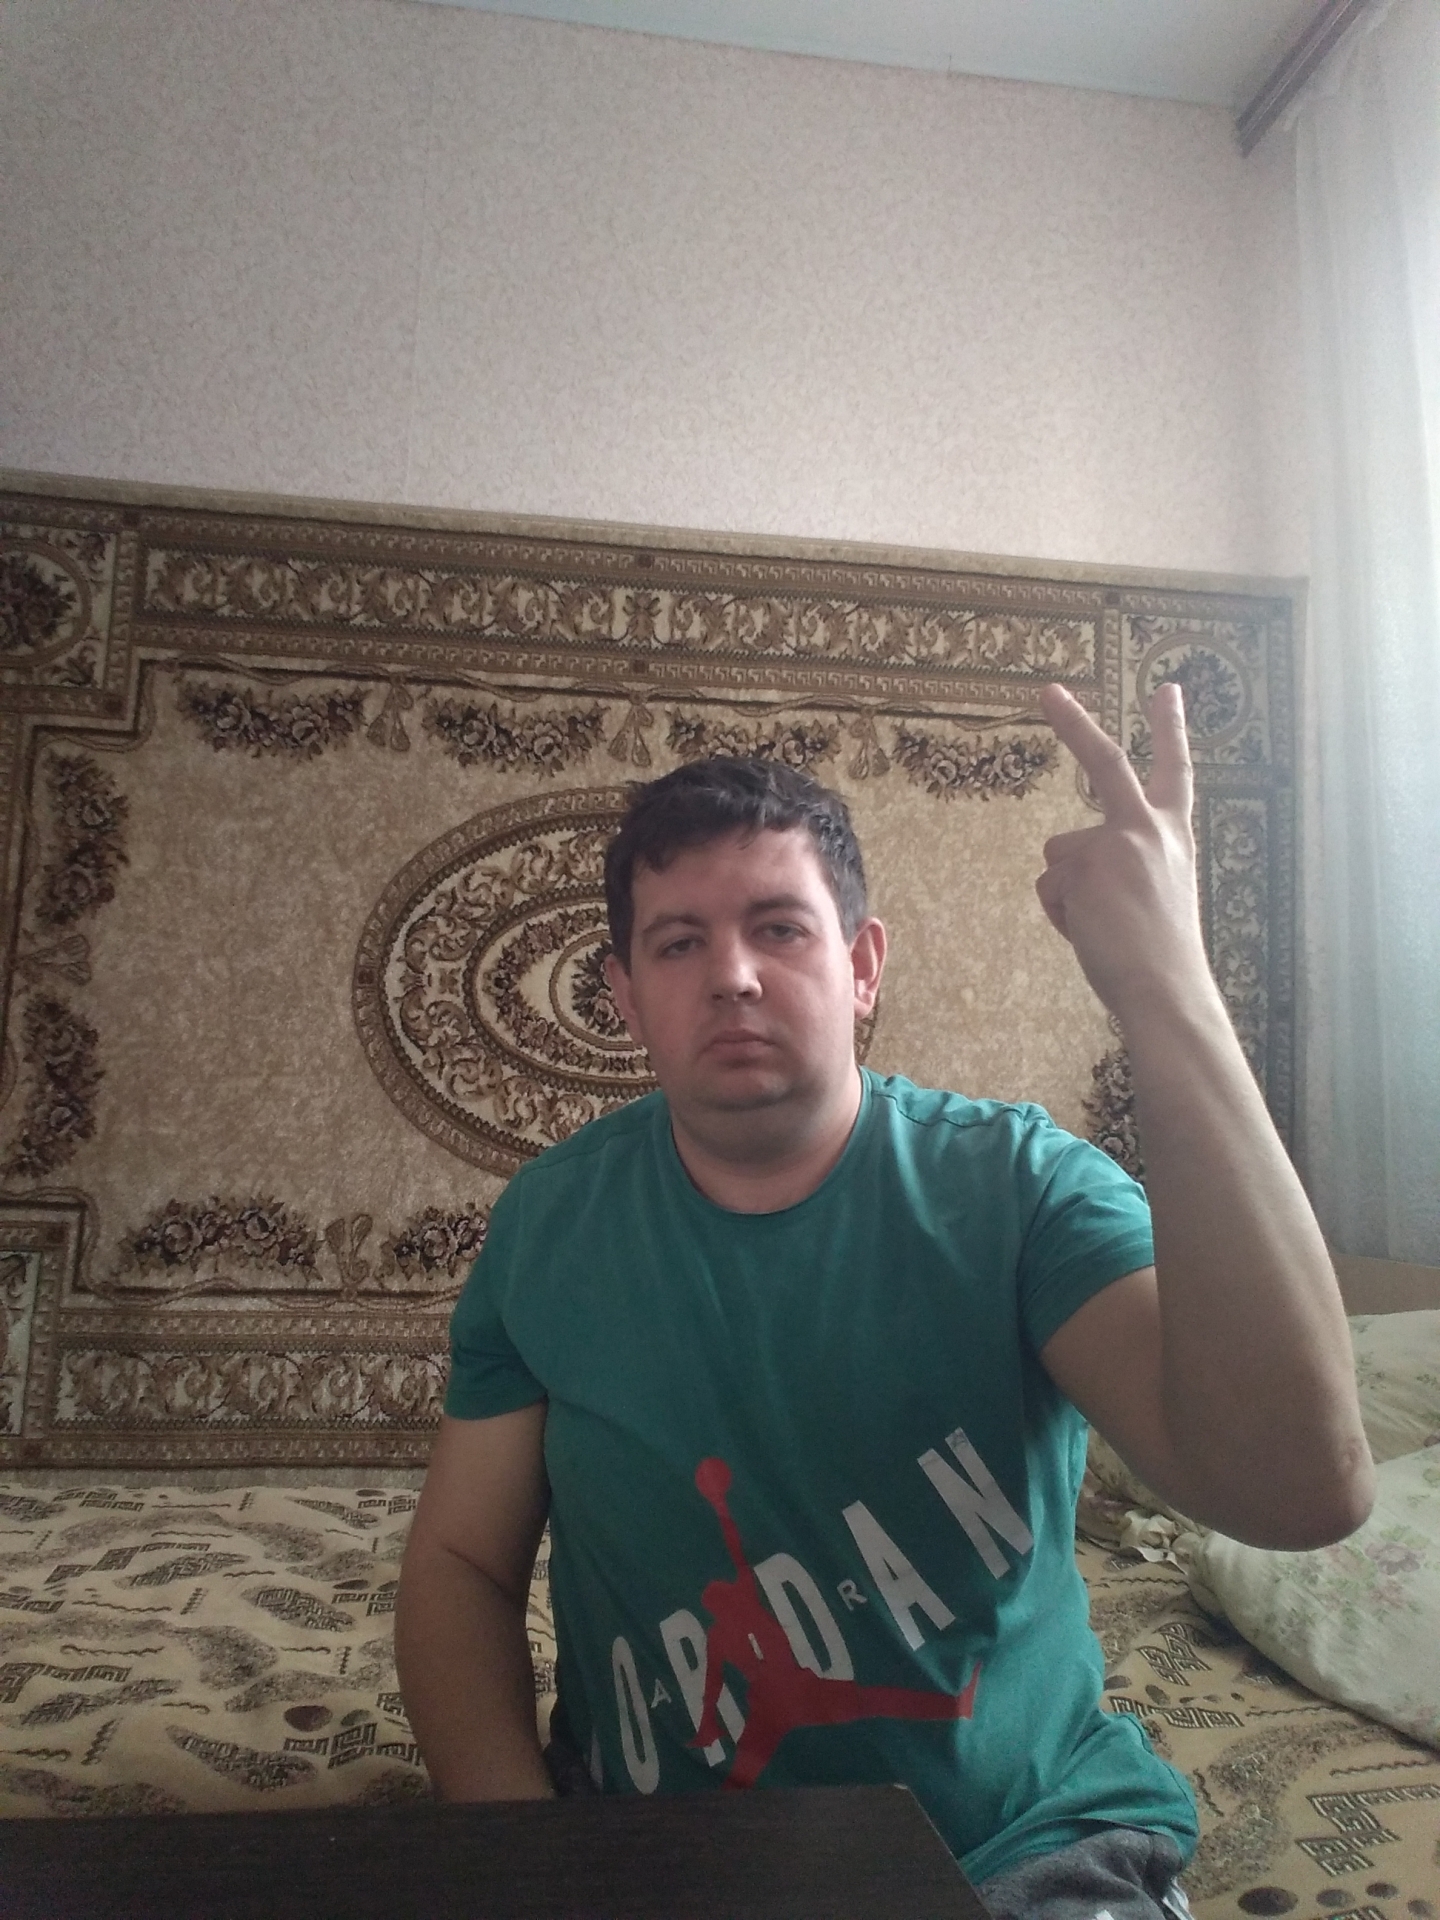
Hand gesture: peace_inverted